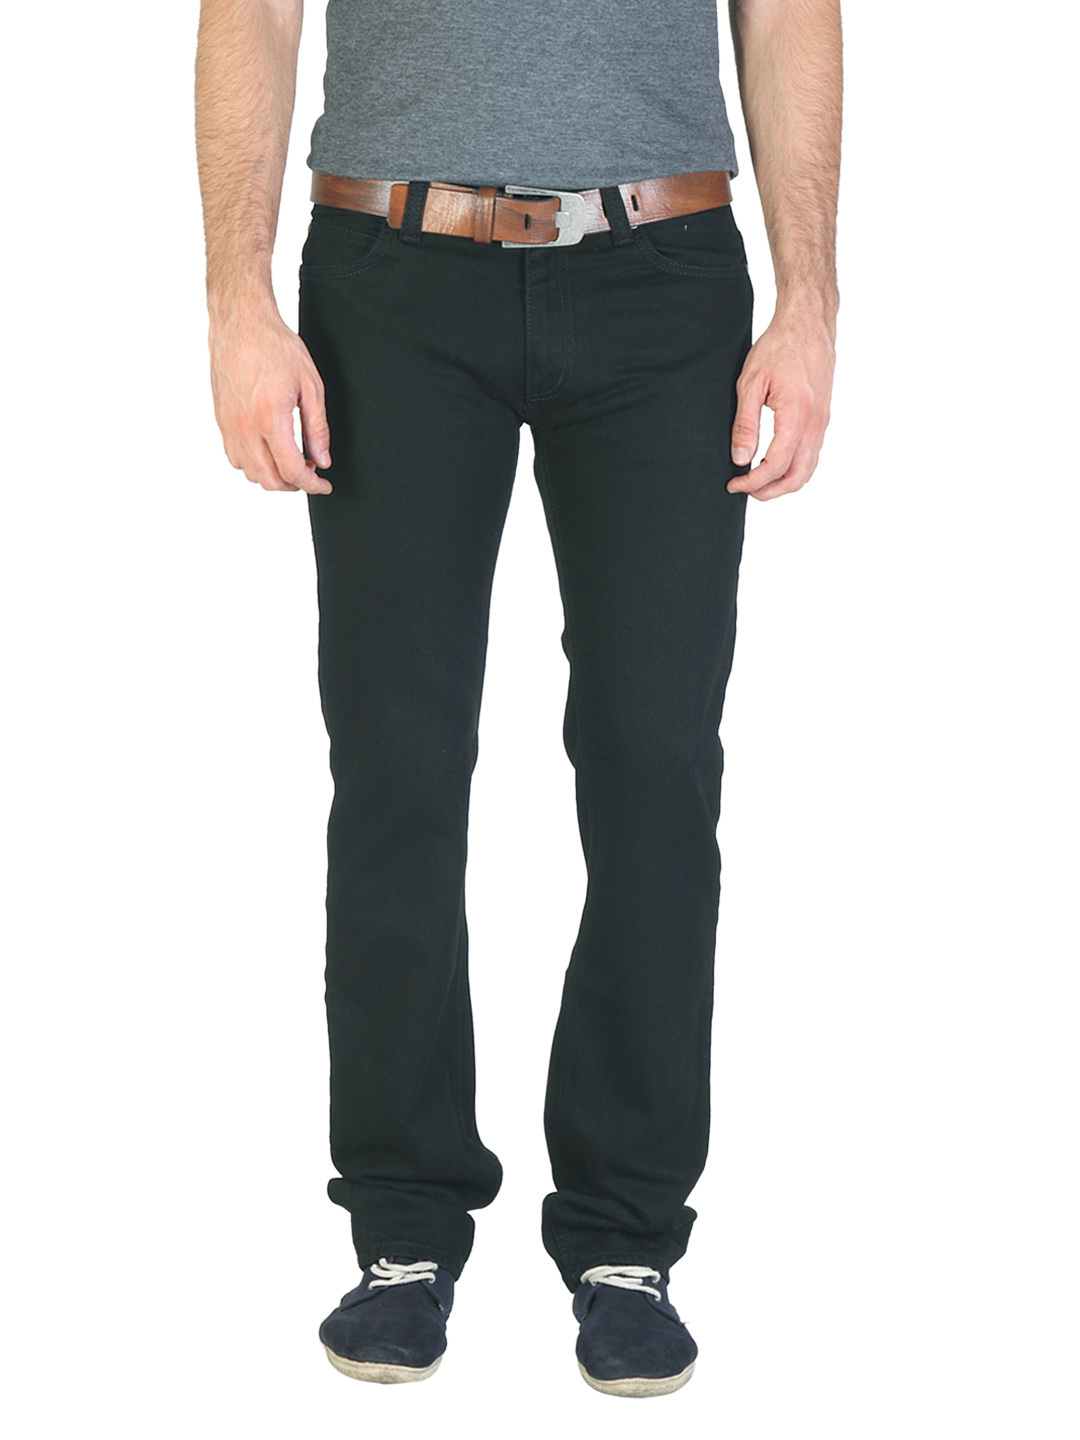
Lee Men Black Jet Jeans
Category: Apparel / Bottomwear / Jeans
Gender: Men
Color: Black
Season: Summer 2017
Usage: Casual